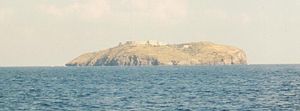
Santo Stefano
Santo Stefano set fra Ventotene
Santo Stefano er en ø i øgruppen Pontinske øer, beliggende i det Tyrrhenske hav mellem Rom og Napoli. Øen er ubeboet, og har et areal på 0,27 km². Det højeste punkt er 84 m.o.h.